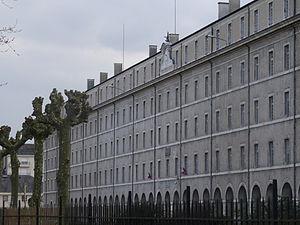
Caserne Bernadotte de Pau
La caserne Bernadotte est un bâtiment militaire situé dans la ville de Pau, au cœur de la place de Verdun. Elle accueille actuellement le Centre national des archives du personnel militaire.